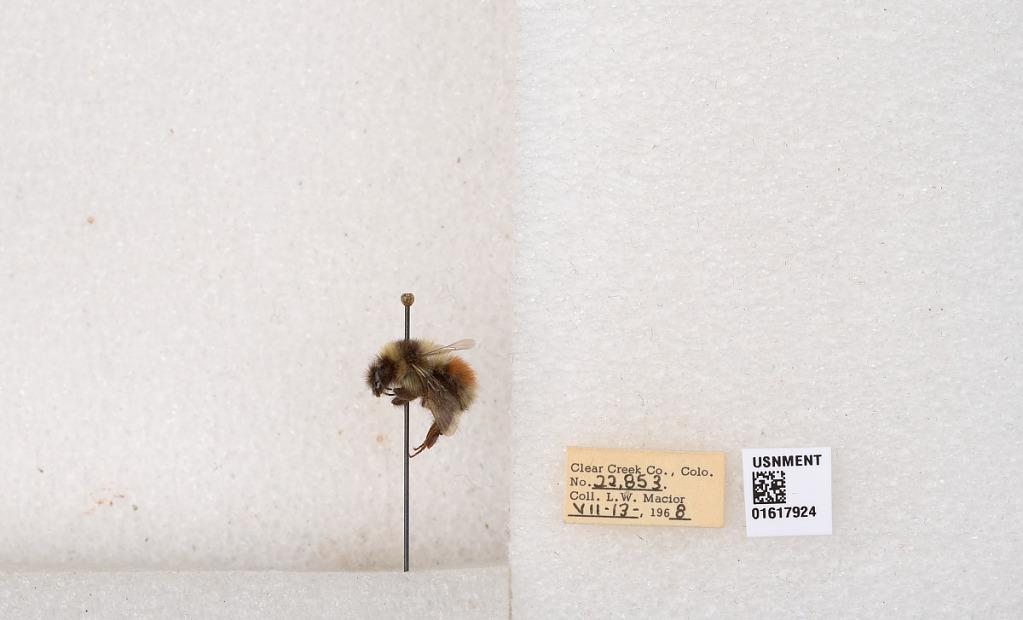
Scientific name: Bombus (Pyrobombus) sylvicola Kirby
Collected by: L. Macior
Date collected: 1968-7-13
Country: United States
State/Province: Colorado
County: Clear Creek
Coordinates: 39.6891, -105.644